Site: brandenburg
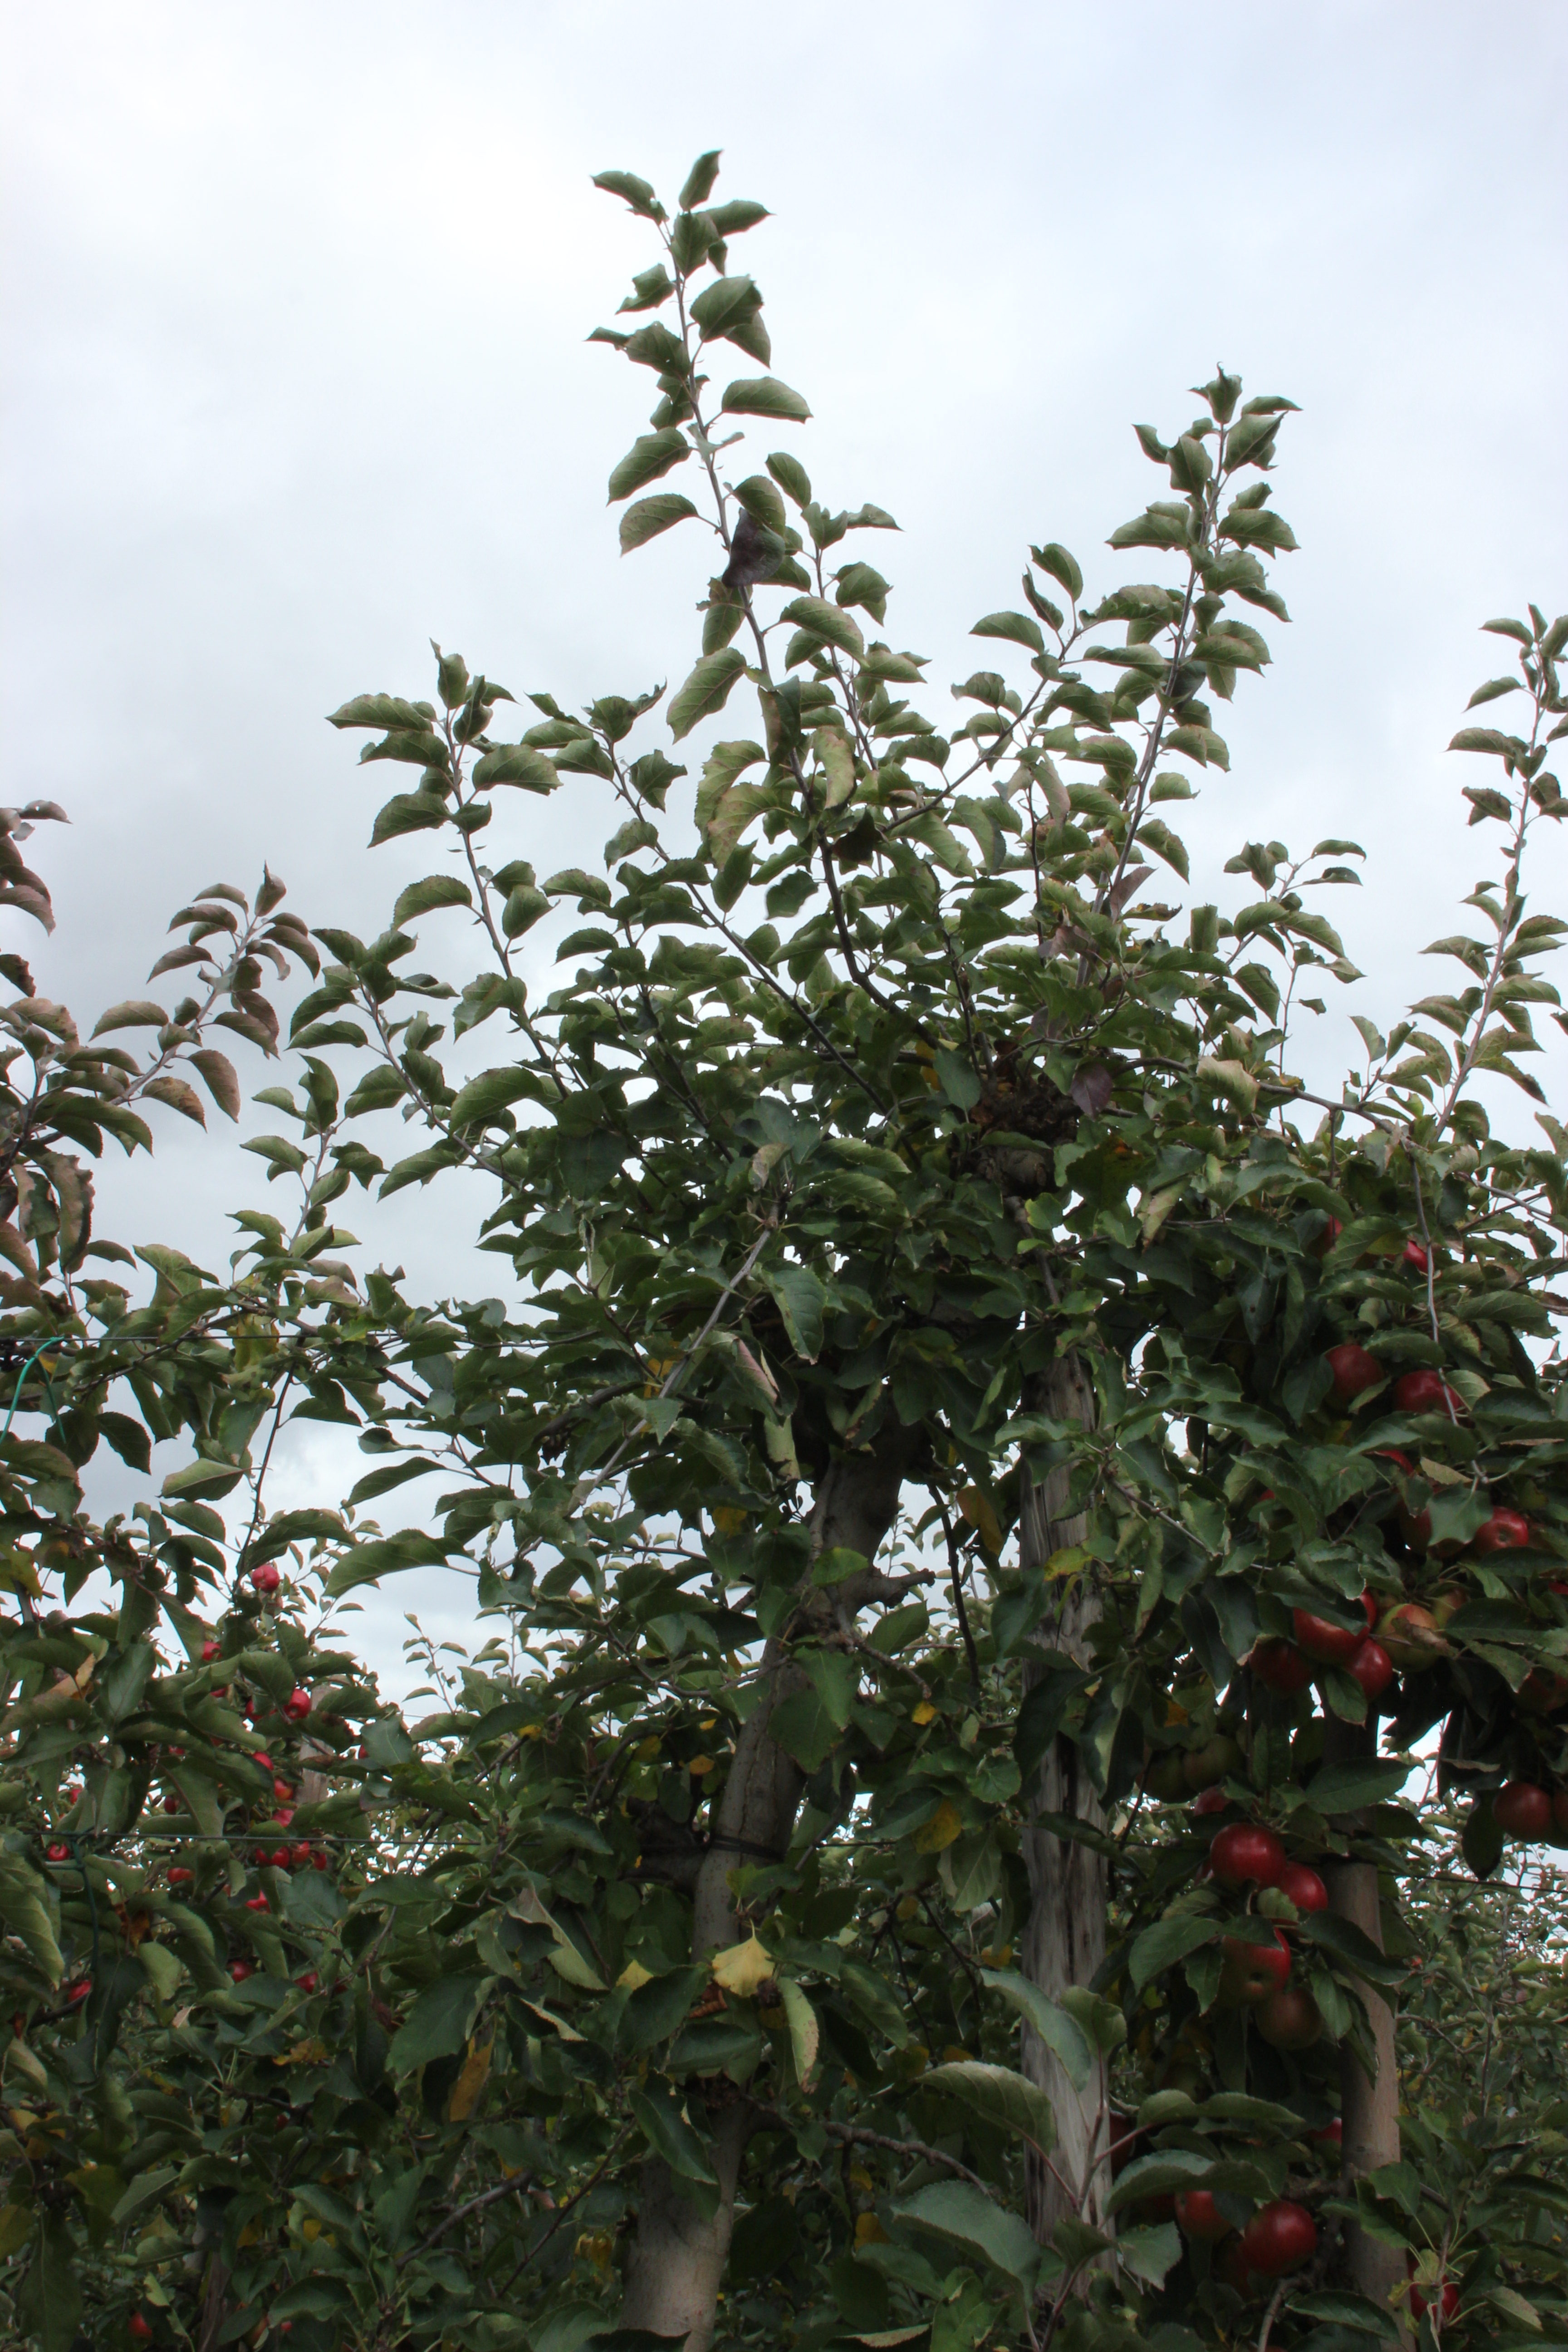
Growth stage (BBCH 91): Senescence, beginning of dormancy